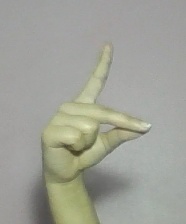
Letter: ta